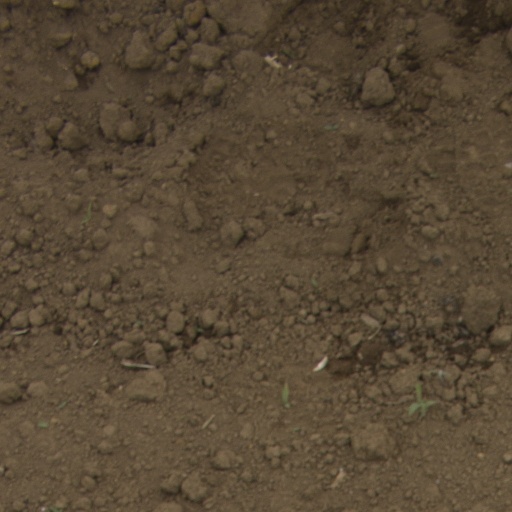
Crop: Jerusalem artichoke